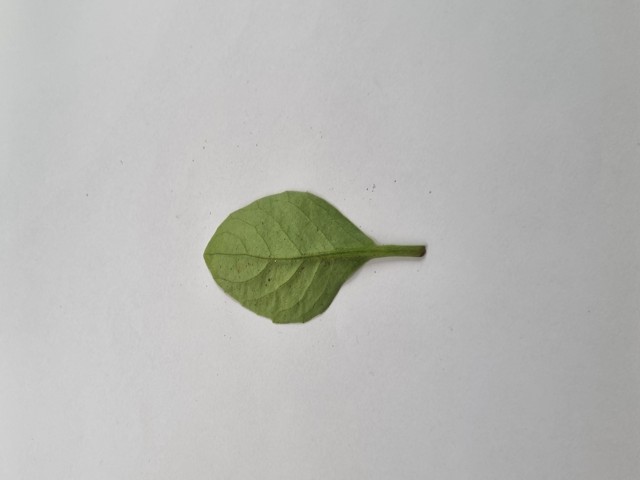
Plant: gainura